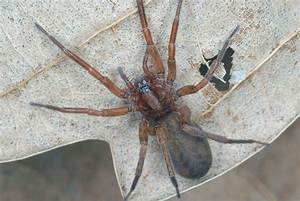
Label: ragno